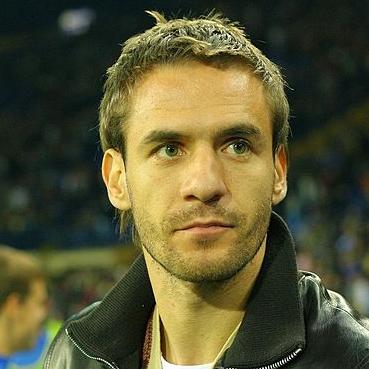
Age: 26